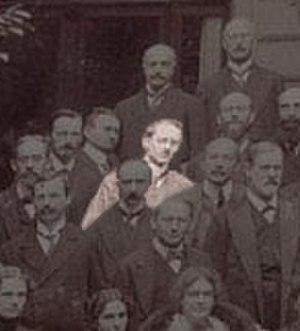
Alphonse Maeder au Congrès International Psychoanalytique. Photographie de 1911
Alphonse Maeder, né le 11 septembre 1882 à La Chaux-de-Fonds, en Suisse romande, et mort le 27 janvier 1971 à Zurich, en Suisse alémanique, est un psychiatre et psychothérapeute suisse affilié à la psychologie analytique. Ses contributions concernent surtout le rêve et sa fonction prospective, mais aussi la relation entre le patient et l'analyste, ainsi que le processus de guérison.